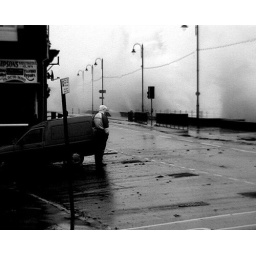
waves crashing over the sea wall freeze frame from video